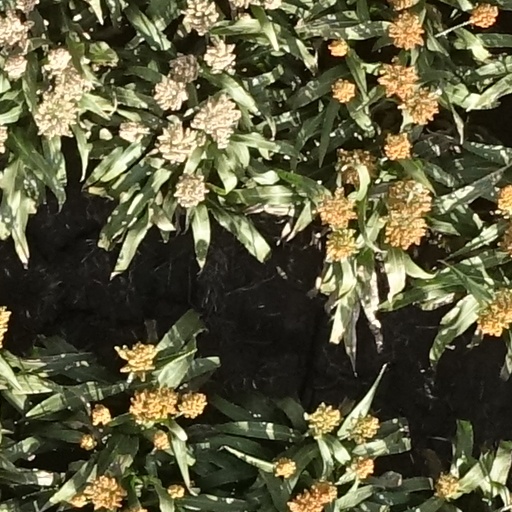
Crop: sorghum